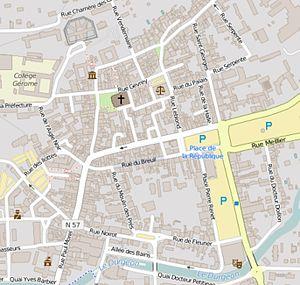
Carte du Vieux-Vesoul
L'Histoire des voies urbaines de Vesoul retrace les principaux monuments, dates et événements liés aux rues, places, ponts du centre-ville de Vesoul.